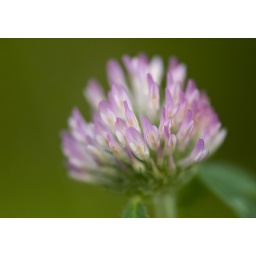
A red clover blooms in a field in Hibbing Minnesota.